Stagecoach Group

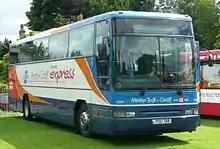
Stagecoach South Wales Plaxton Expressliner bodied Volvo B10M in the group's 'beachball' livery

In late 2000, Stagecoach UK's bus operations were rationalised into twelve subsidiary companies managed from the group's Perth headquarters. The group was also rebranded in December 2000, with a new 'beachball' logo designed by Edinburgh design house McKinstrie Wilde Millhouse and a new fleet livery designed by Ray Stenning's Best Impressions design company for the group's buses. The new livery for regional operations consisted of 'swoops' on a grey base that retained the previous livery's red, orange, blue and white colours, while Stagecoach London buses maintained base red with blue and orange 'swoops' to the rear of the bus. A blue-based standard interior for new buses was also introduced, with the first UK buses featuring the group's new identity entering service in January 2001.